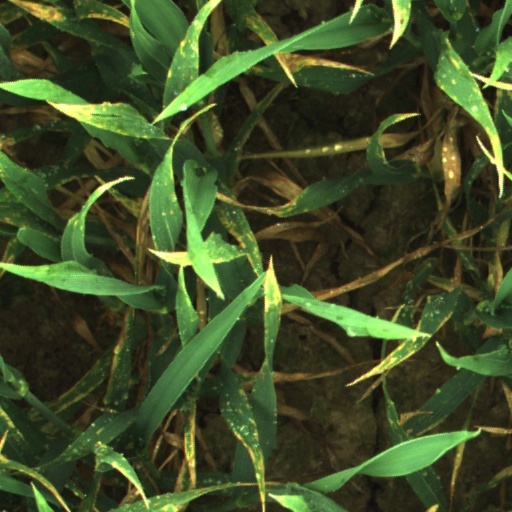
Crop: wheat